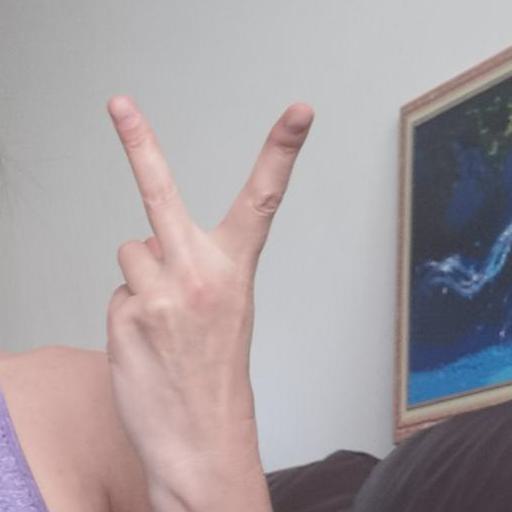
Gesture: peace_inverted